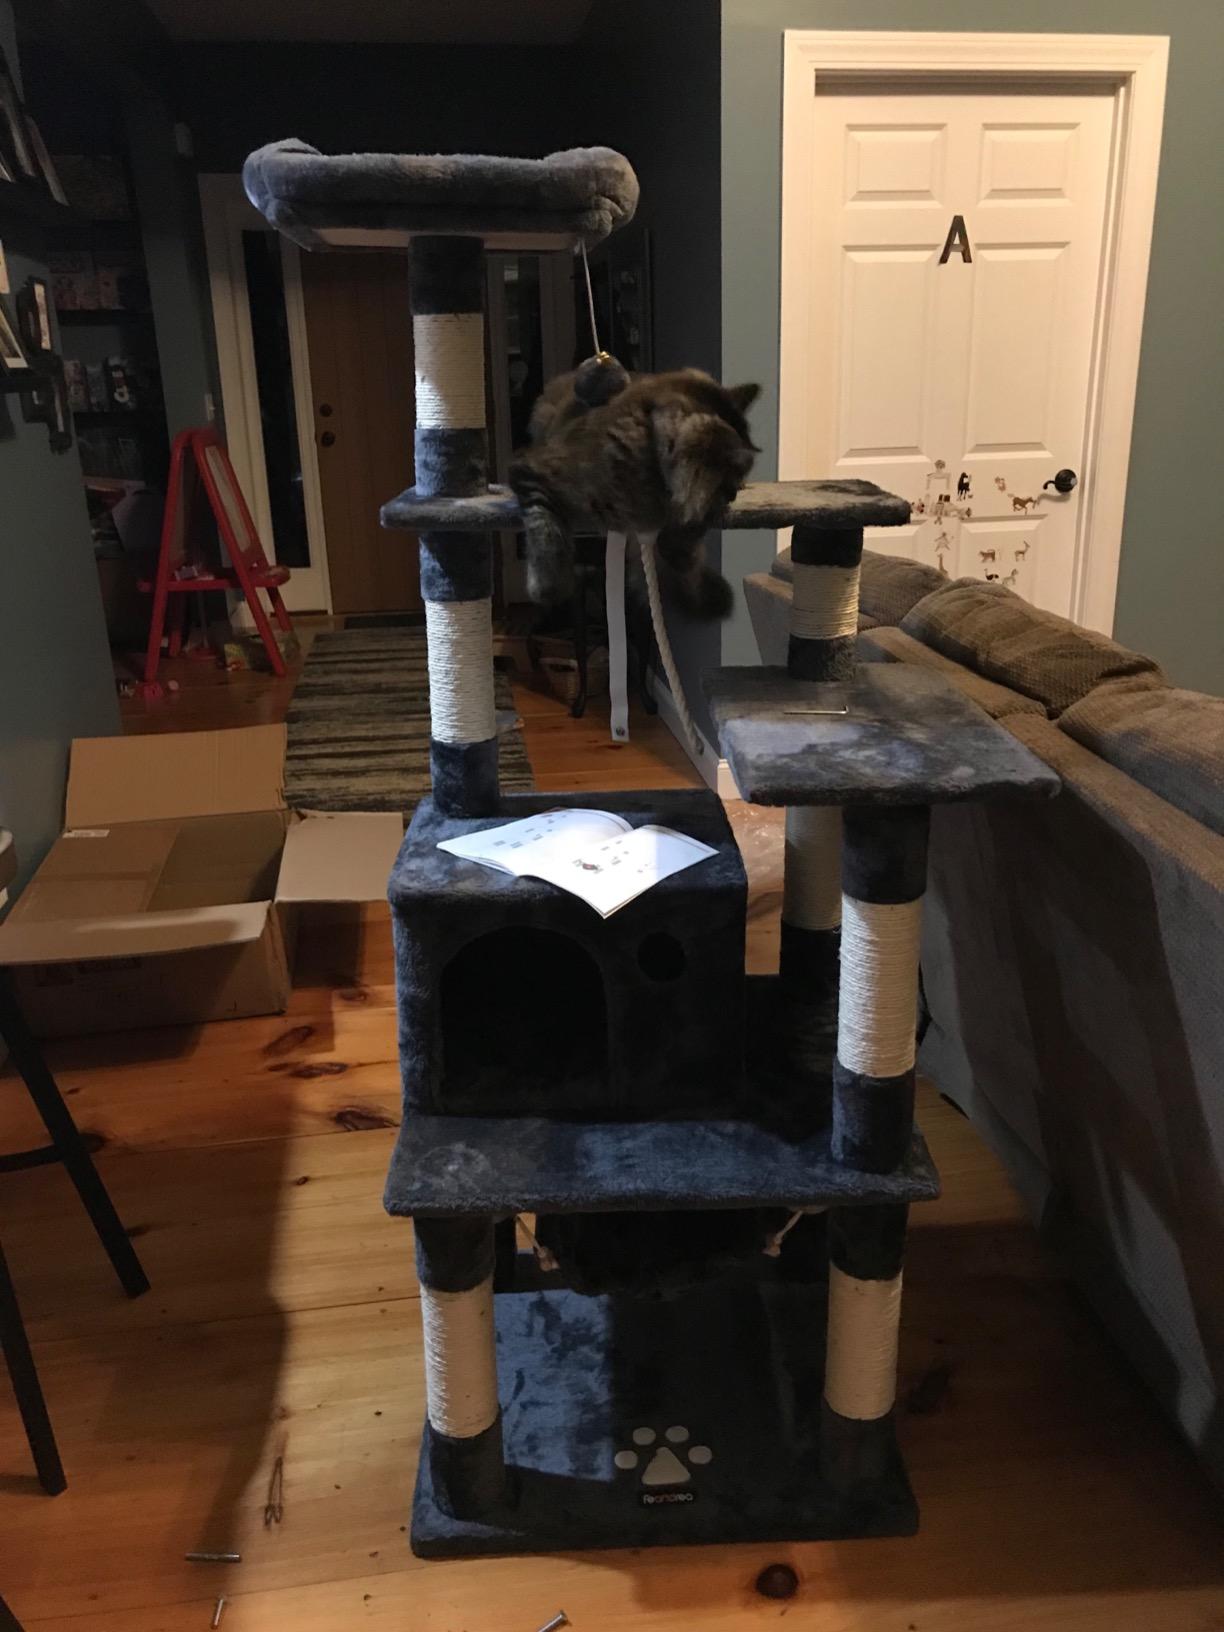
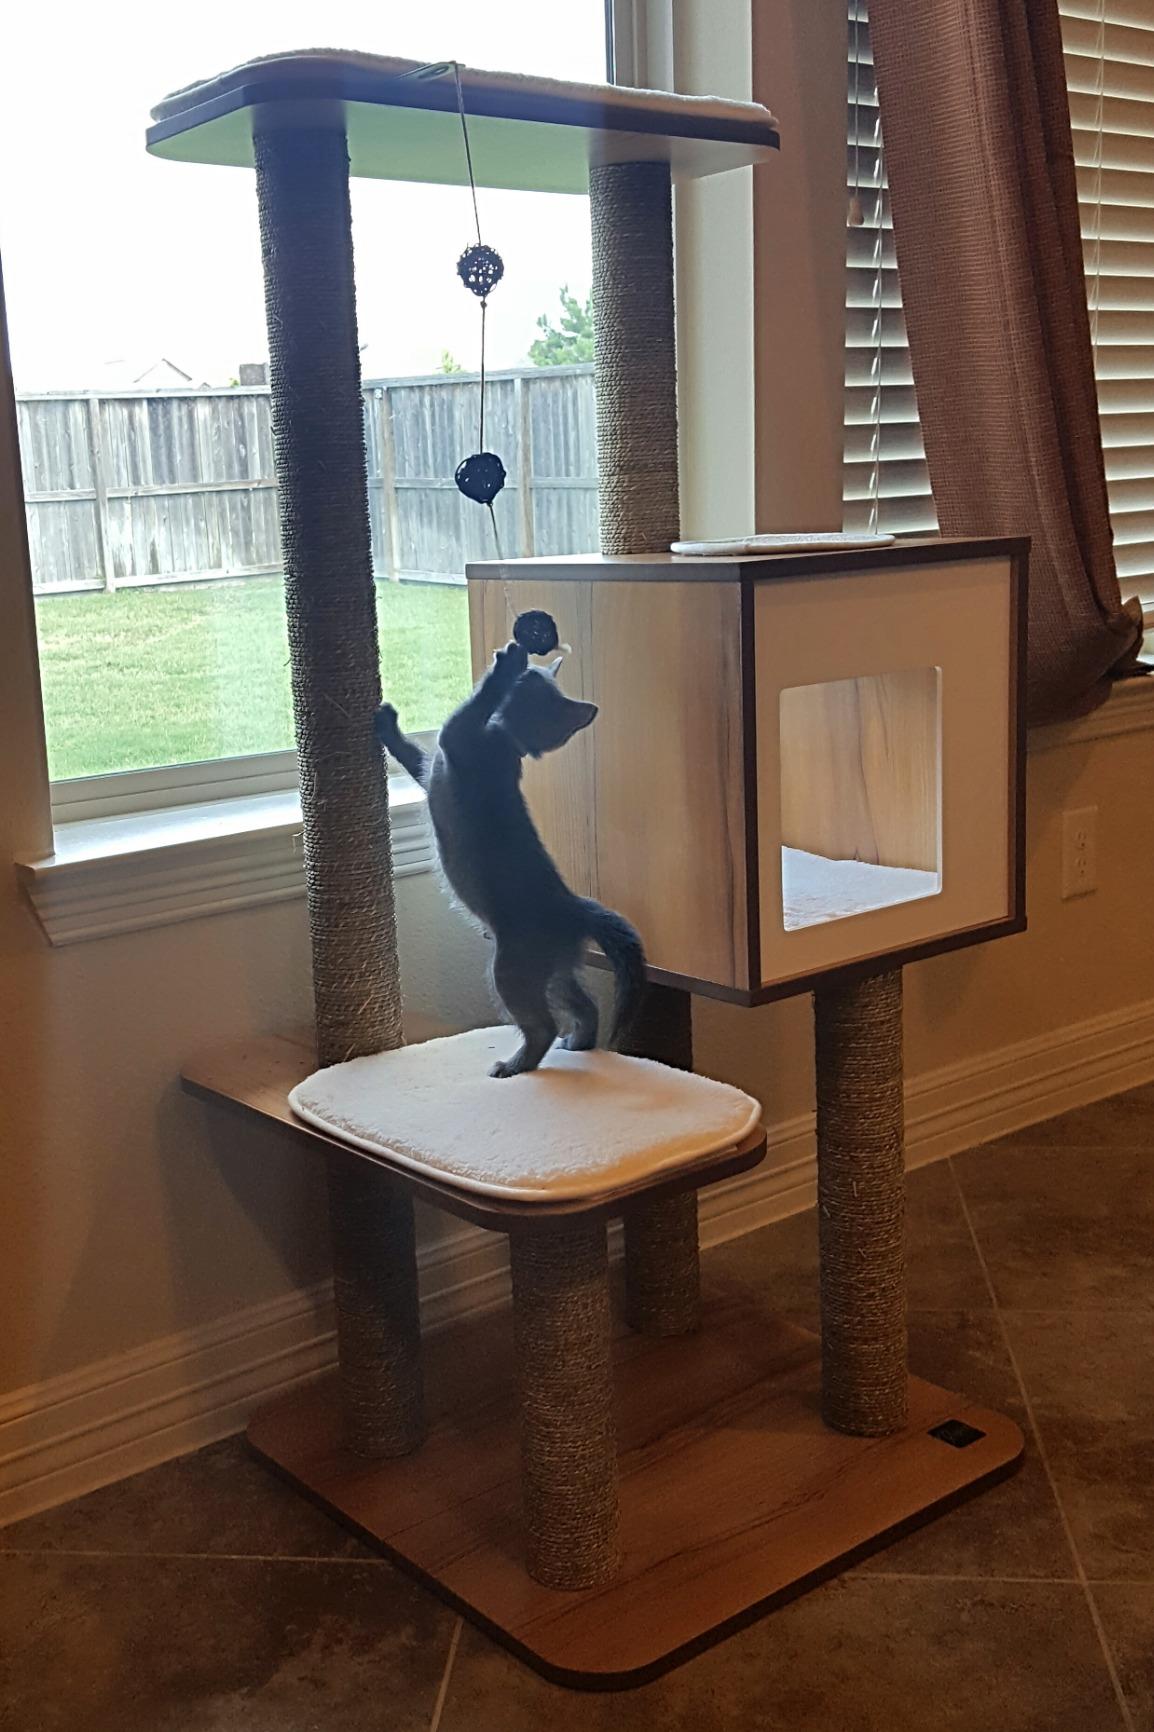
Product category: items_cat tree
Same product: no